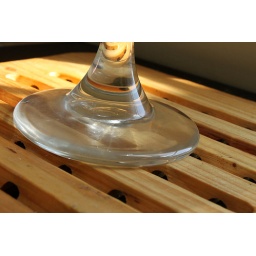
Horizontal lines on the base and in the stem of the glass